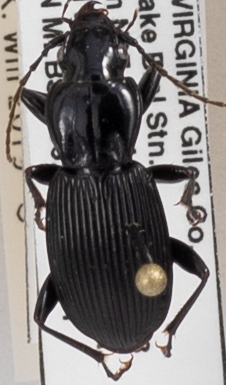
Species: Pterostichus lachrymosus
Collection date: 2018-07-31
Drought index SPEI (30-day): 0.41
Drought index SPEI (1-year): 0.428
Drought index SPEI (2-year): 0.476